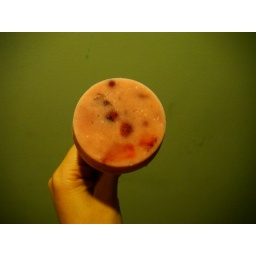
Yogurt, honey and almost too ripe strawberries, mixed up and frozen in a cup cake tray